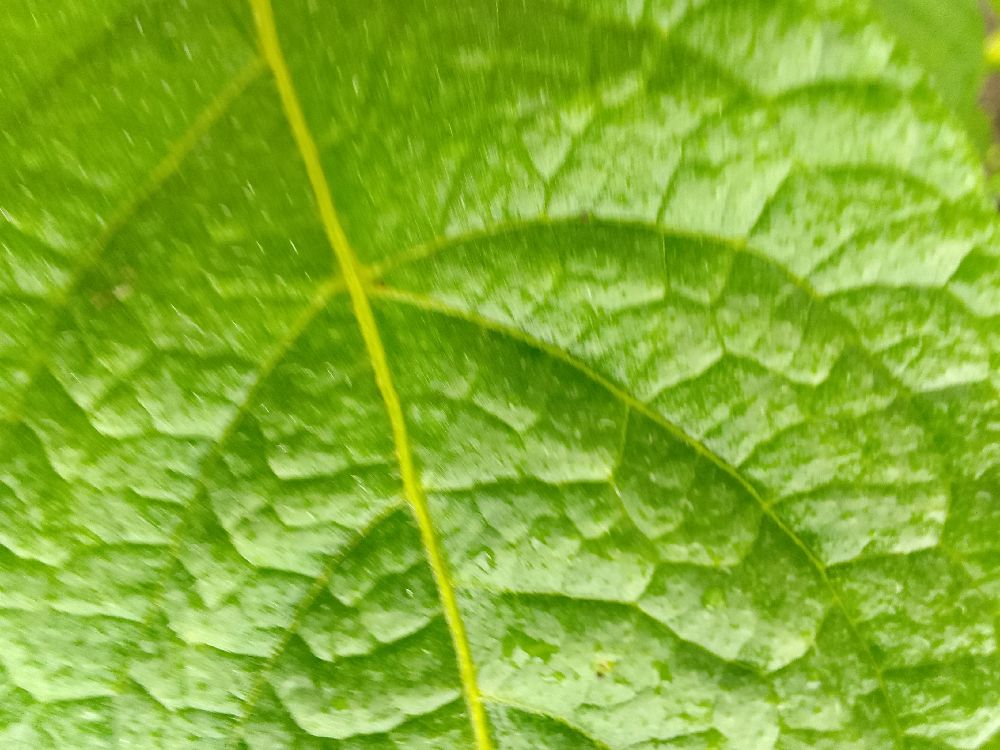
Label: Healthy